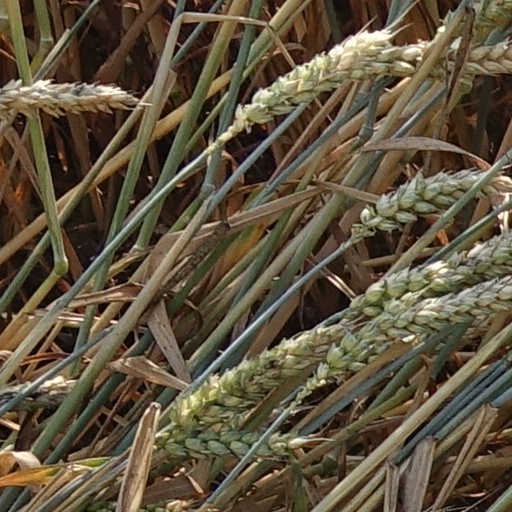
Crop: wheat